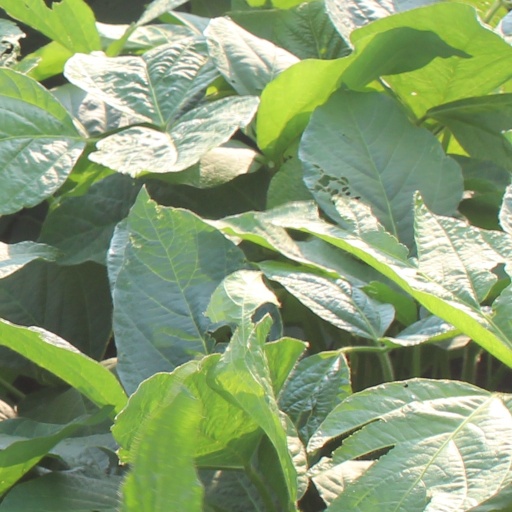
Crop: soybean